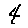
Label: 4